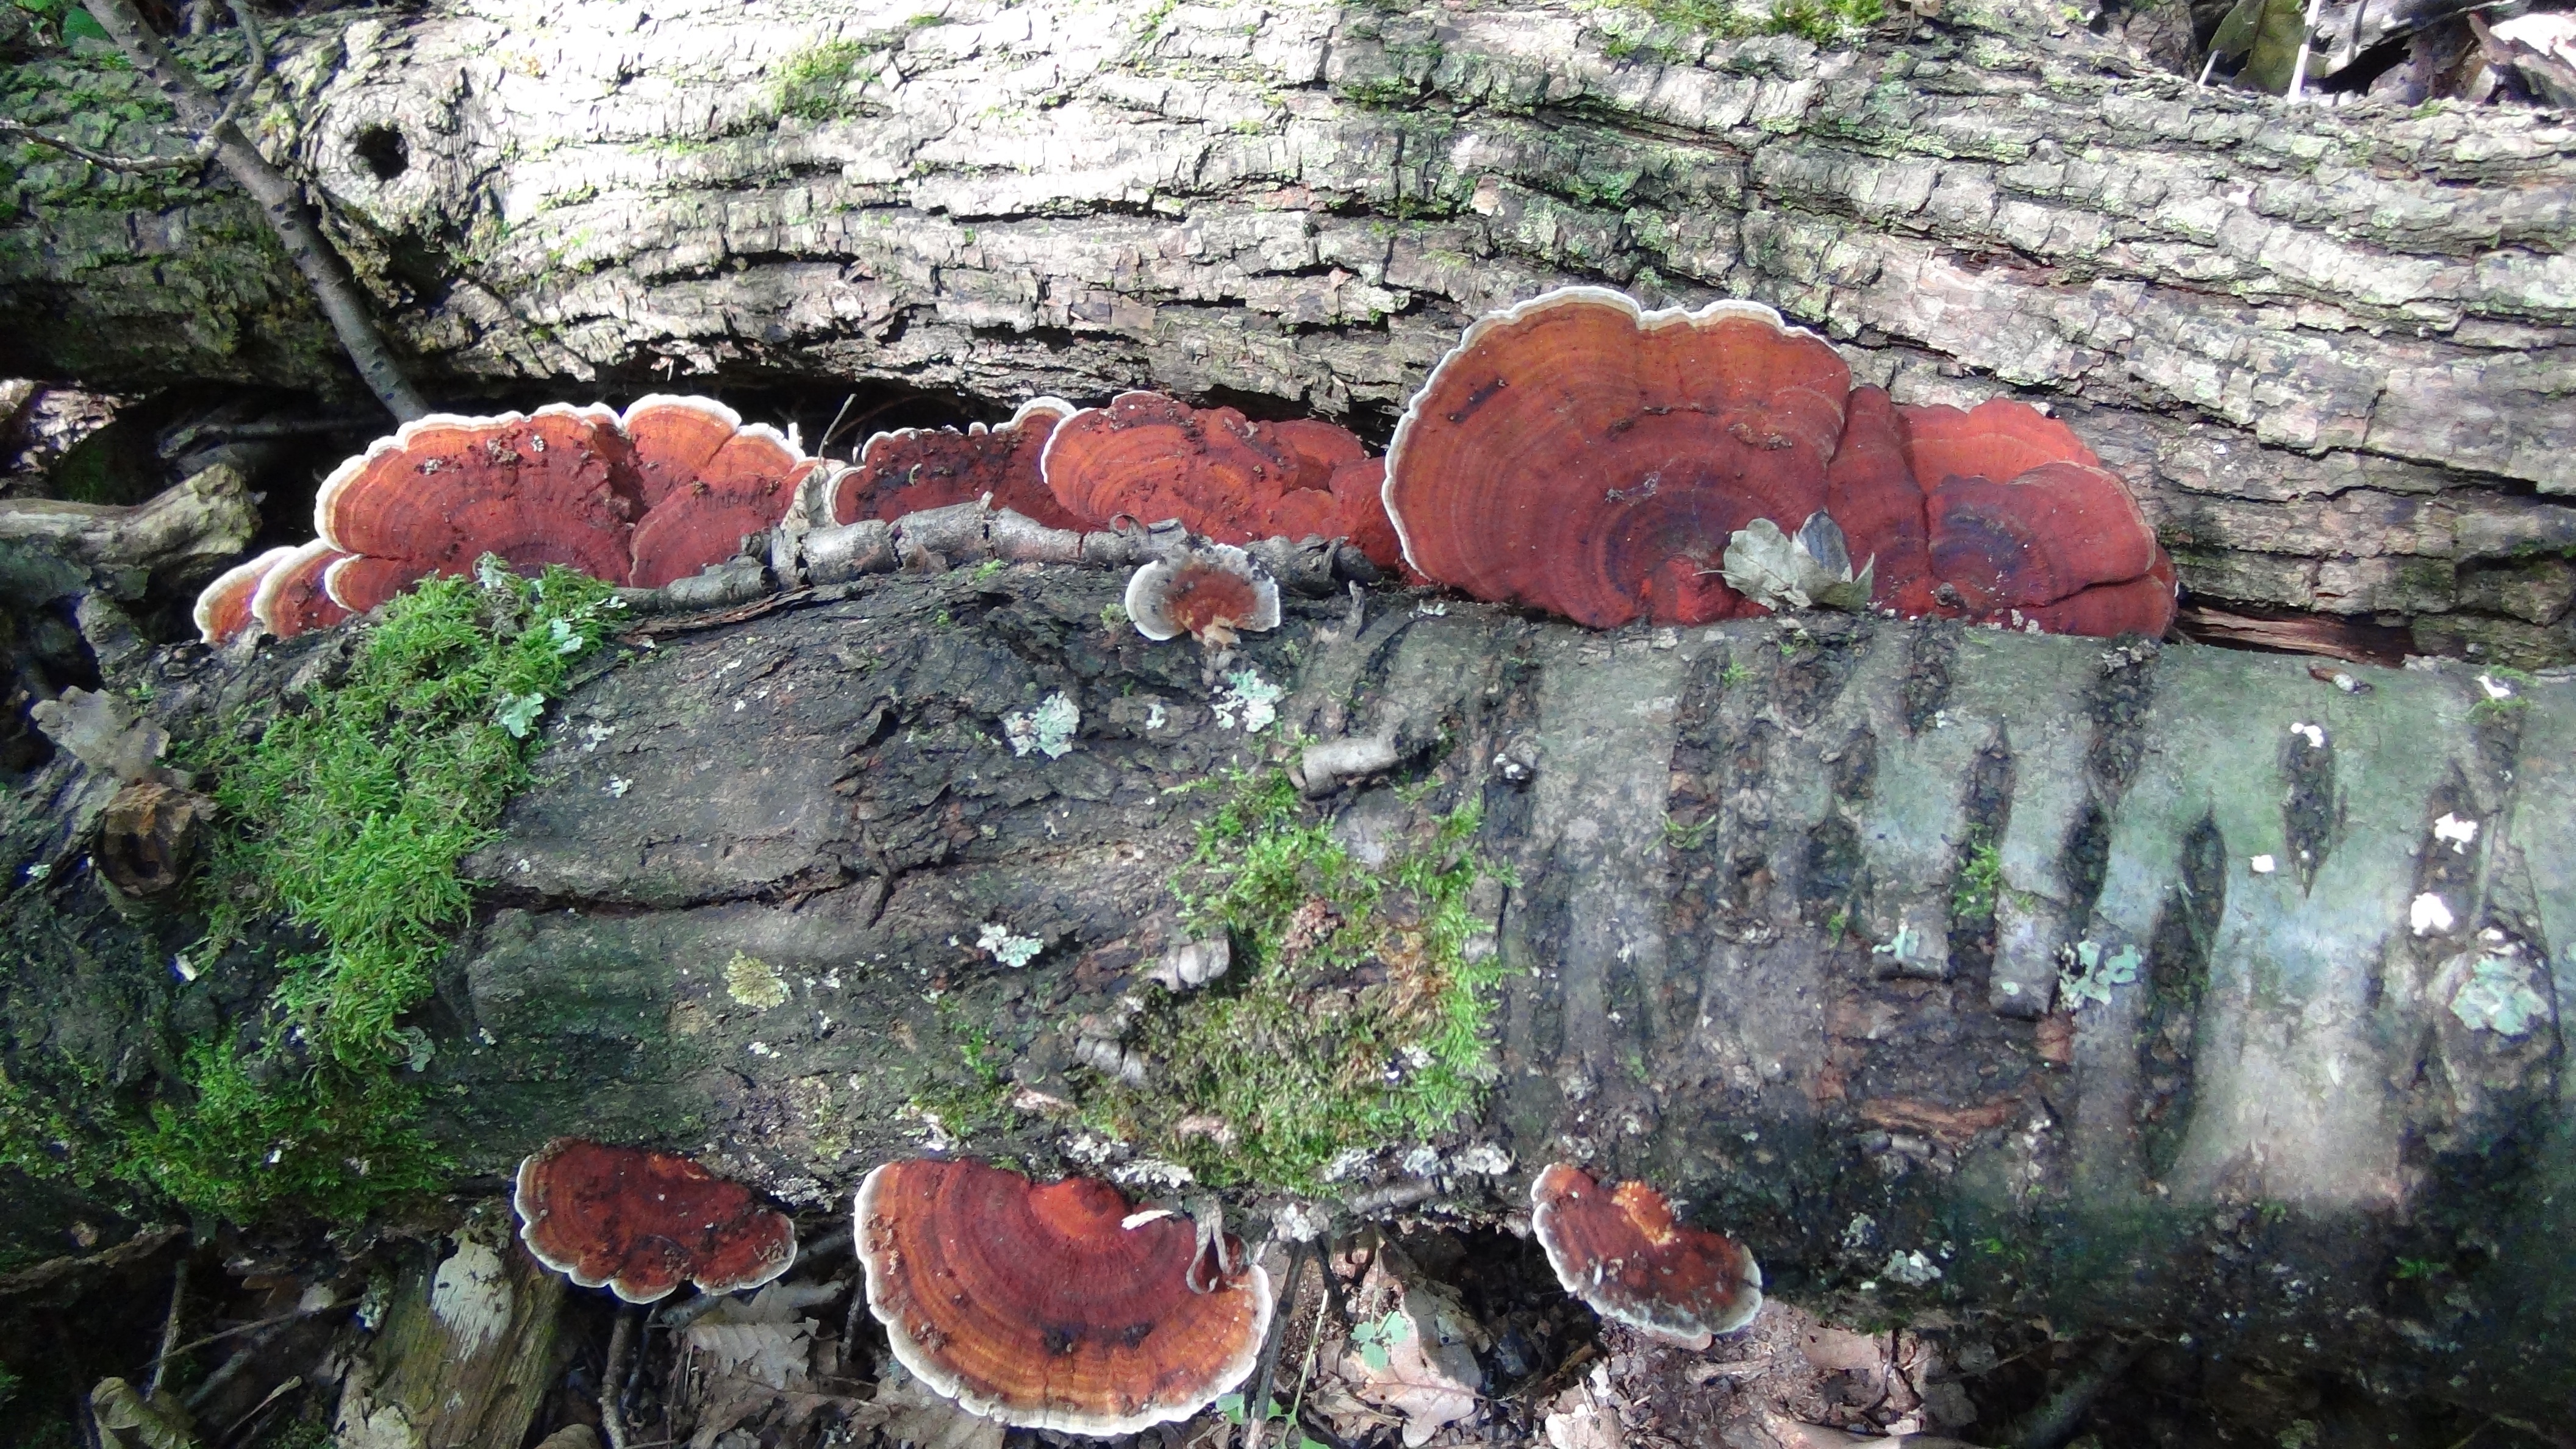
tree, forest, trunk, autumn, mushroom, modern, fungus, woodland, auriculariales, tree fungi, oyster mushroom, edible mushroom, medicinal mushroom, agaricomycetes, penny bun, auriculariaceae, polyporus, stockschwaemme